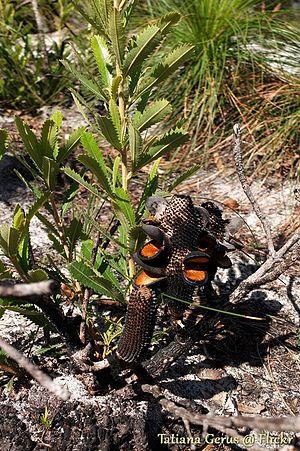
Banksia aemula est une espèce d'arbustes ou de petits arbres à lignotuber de la famille des Proteaceae. On le rencontre de Bundaberg à Sydney sur la côte est australienne. Certains sujets peuvent atteindre 8 m de haut dans les landes littorales sur des sols sablonneux profonds, formant des peuplements appelés wallums. Il a une écorce orange froissée, des feuilles dentées vert brillant et des inflorescences vert jaune qui apparaissent à l'automne. L'inflorescence devient ensuite grise et des follicules gris foncé font alors leur apparition. Banksia aemula a la capacité de redémarrer sa croissance à partir de son lignotuber après un feu de broussaille.